Glass: A Portrait of Philip in Twelve Parts

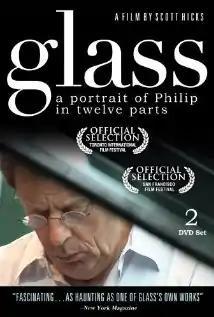
Theatrical release poster

Glass: A Portrait of Philip in Twelve Parts is a 2007 documentary on the life of American composer Philip Glass directed by Scott Hicks. The film was nominated for Emmy Awards and AFI Award